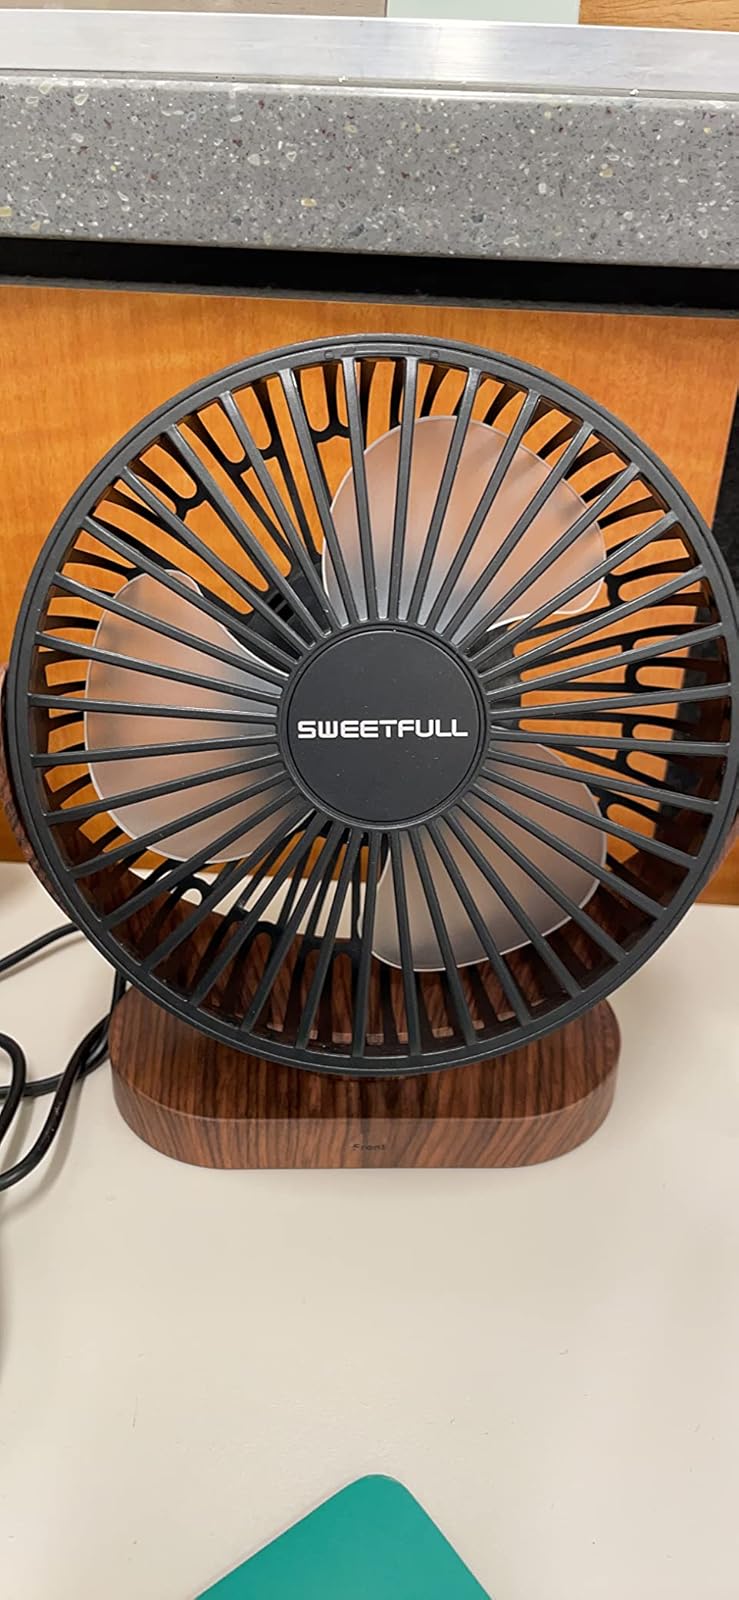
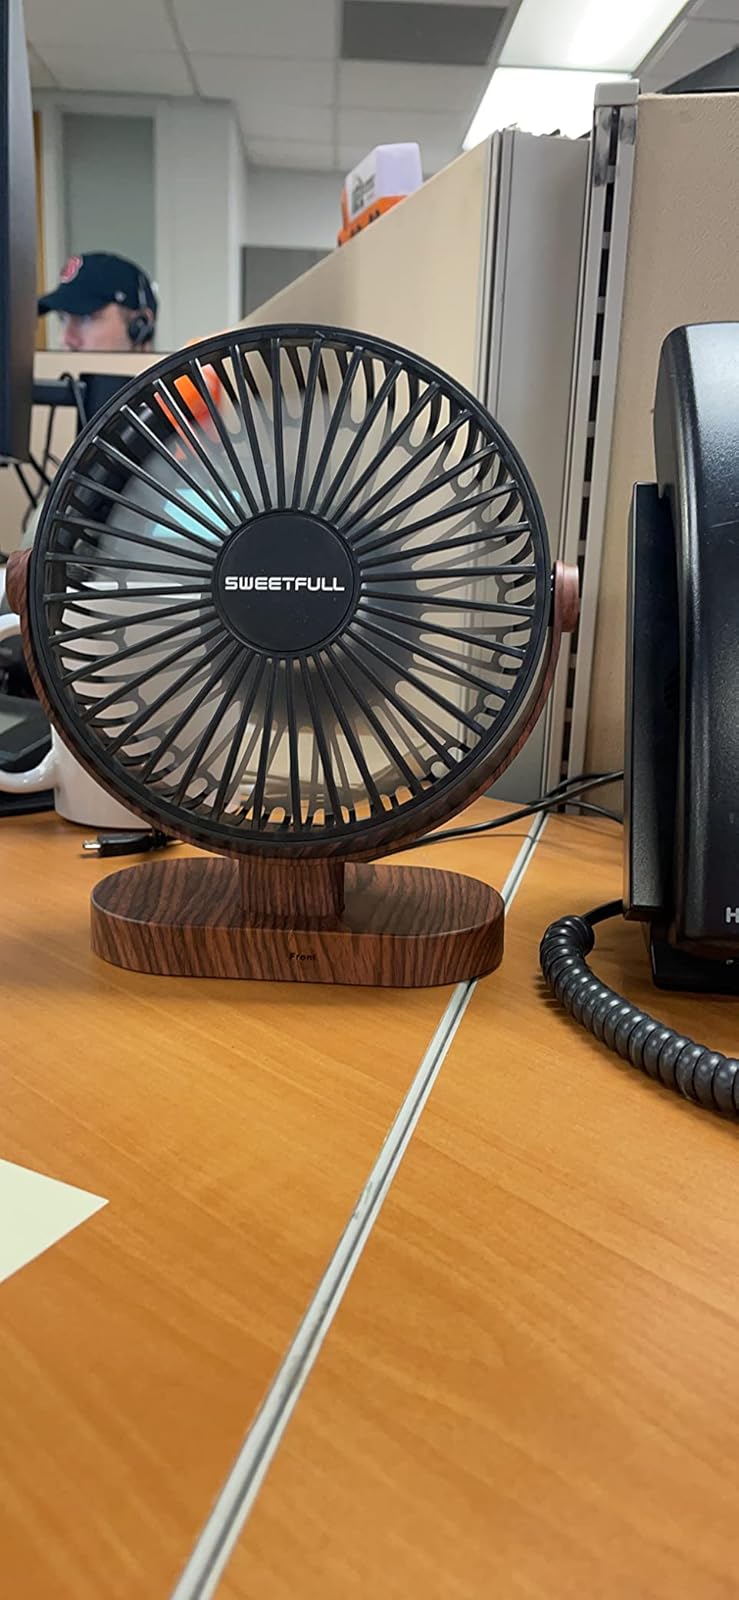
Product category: fan
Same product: yes